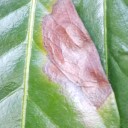
Label: Phoma